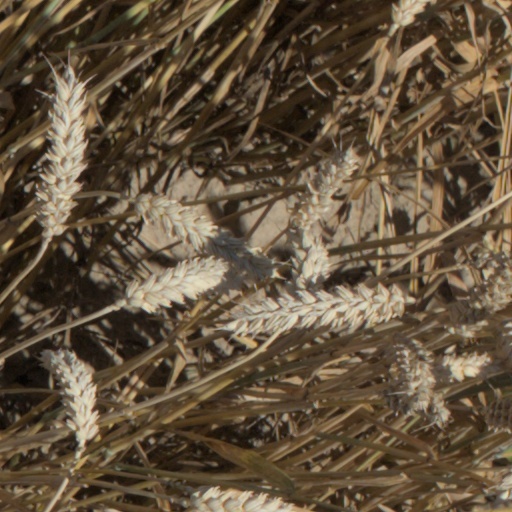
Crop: wheat